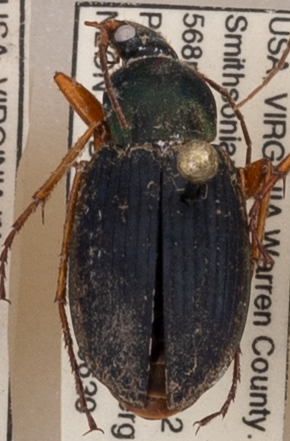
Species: Chlaenius aestivus
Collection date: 2022-06-30
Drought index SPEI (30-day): -0.028
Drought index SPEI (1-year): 0.676
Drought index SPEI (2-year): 0.63